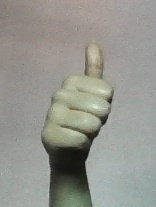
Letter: aleff